Hopton Incline

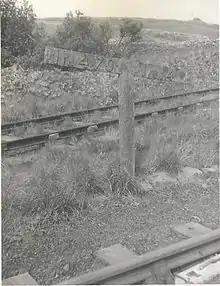
Hopton Incline in 1964

The Hopton Incline was the steepest stretch of conventional, adhesion-worked standard gauge railway in the UK. The incline was situated in sparsely populated, exposed limestone uplands in the Peak District of Derbyshire, England.